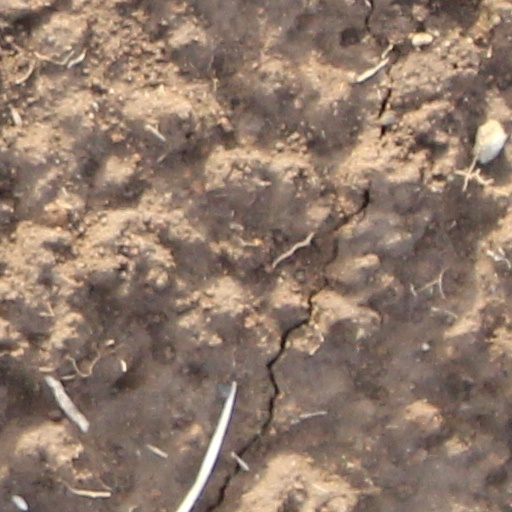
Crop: wheat